Richard Sukuta-Pasu

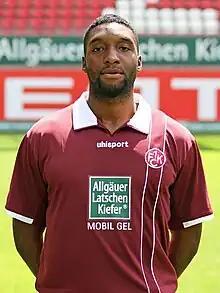
Sukuta-Pasu with 1. FC Kaiserslautern in 2011

Richard Sukuta-Pasu (born 24 June 1990) is a German professional footballer who plays as a forward for Regionalliga club Eintracht Hohkeppel.